Emmett Jay Scott

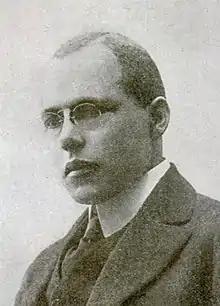
Photograph of Scott, featured in December 1917 issue of "The Crisis"

Emmett Jay Scott (February 13, 1873 – December 12, 1957) was an African American journalist, newspaper editor, academic, and government official who was Booker T. Washington's closest advisor at the Tuskegee Institute. He was responsible for maintaining Washington's nationwide "Tuskegee machine," with its close links to black business leadership, white philanthropists, and Republican politicians from the local level to the White House.